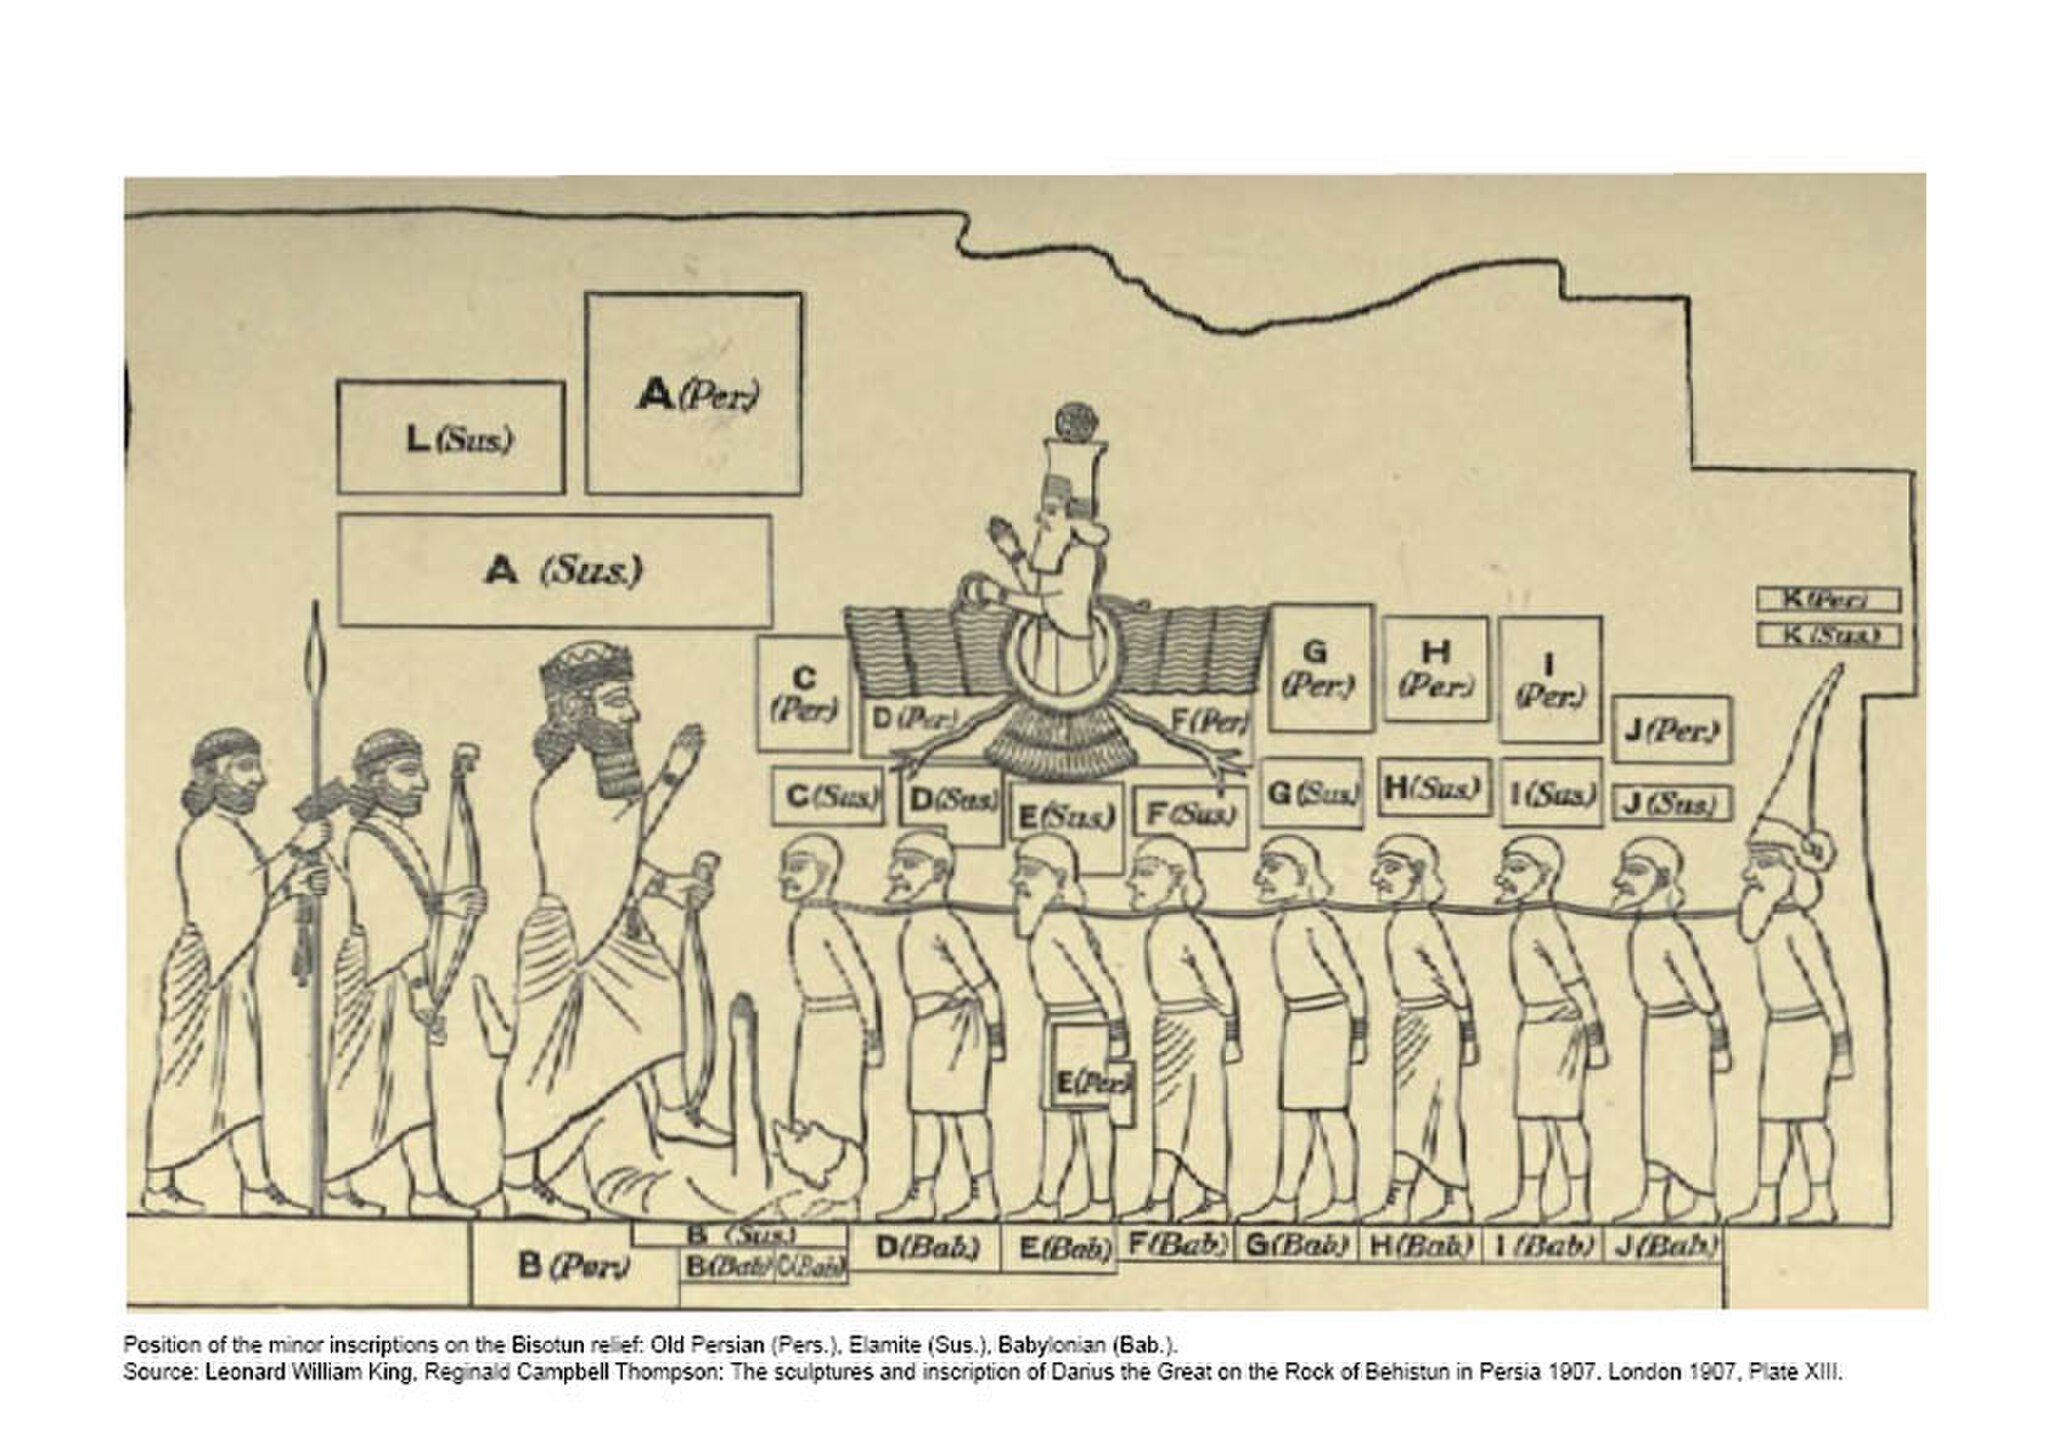
Title: Behistun-Position-Minor-Inscirptions
Description: Position of Behistun minor inscriptions based on King and Thompson 1907
Date: 2022-04-18
Categories: Behistun Inscription, Self-published work, Drawings of reliefs